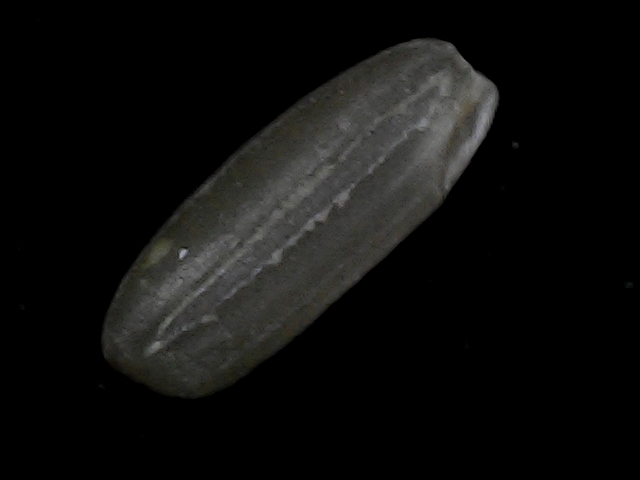
Rice variety: BD95